2020 Tampa Bay Buccaneers season

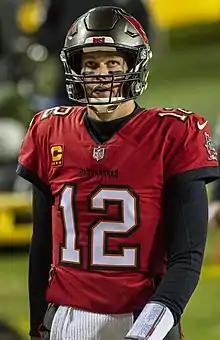
Tampa Bay signed quarterback Tom Brady on March 20, 2020.

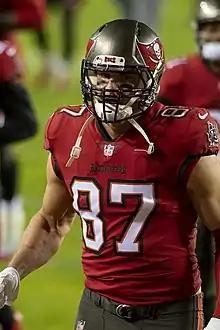
Tight end Rob Gronkowski was traded to Tampa Bay on April 21, 2020.

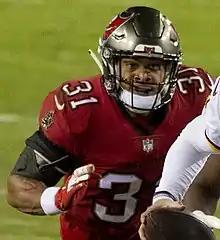
Second-round draft pick Antoine Winfield Jr. was named the Defensive Rookie of the Month for September.

The Buccaneers' preseason schedule was announced on May 7, but was later cancelled due to the COVID-19 pandemic.